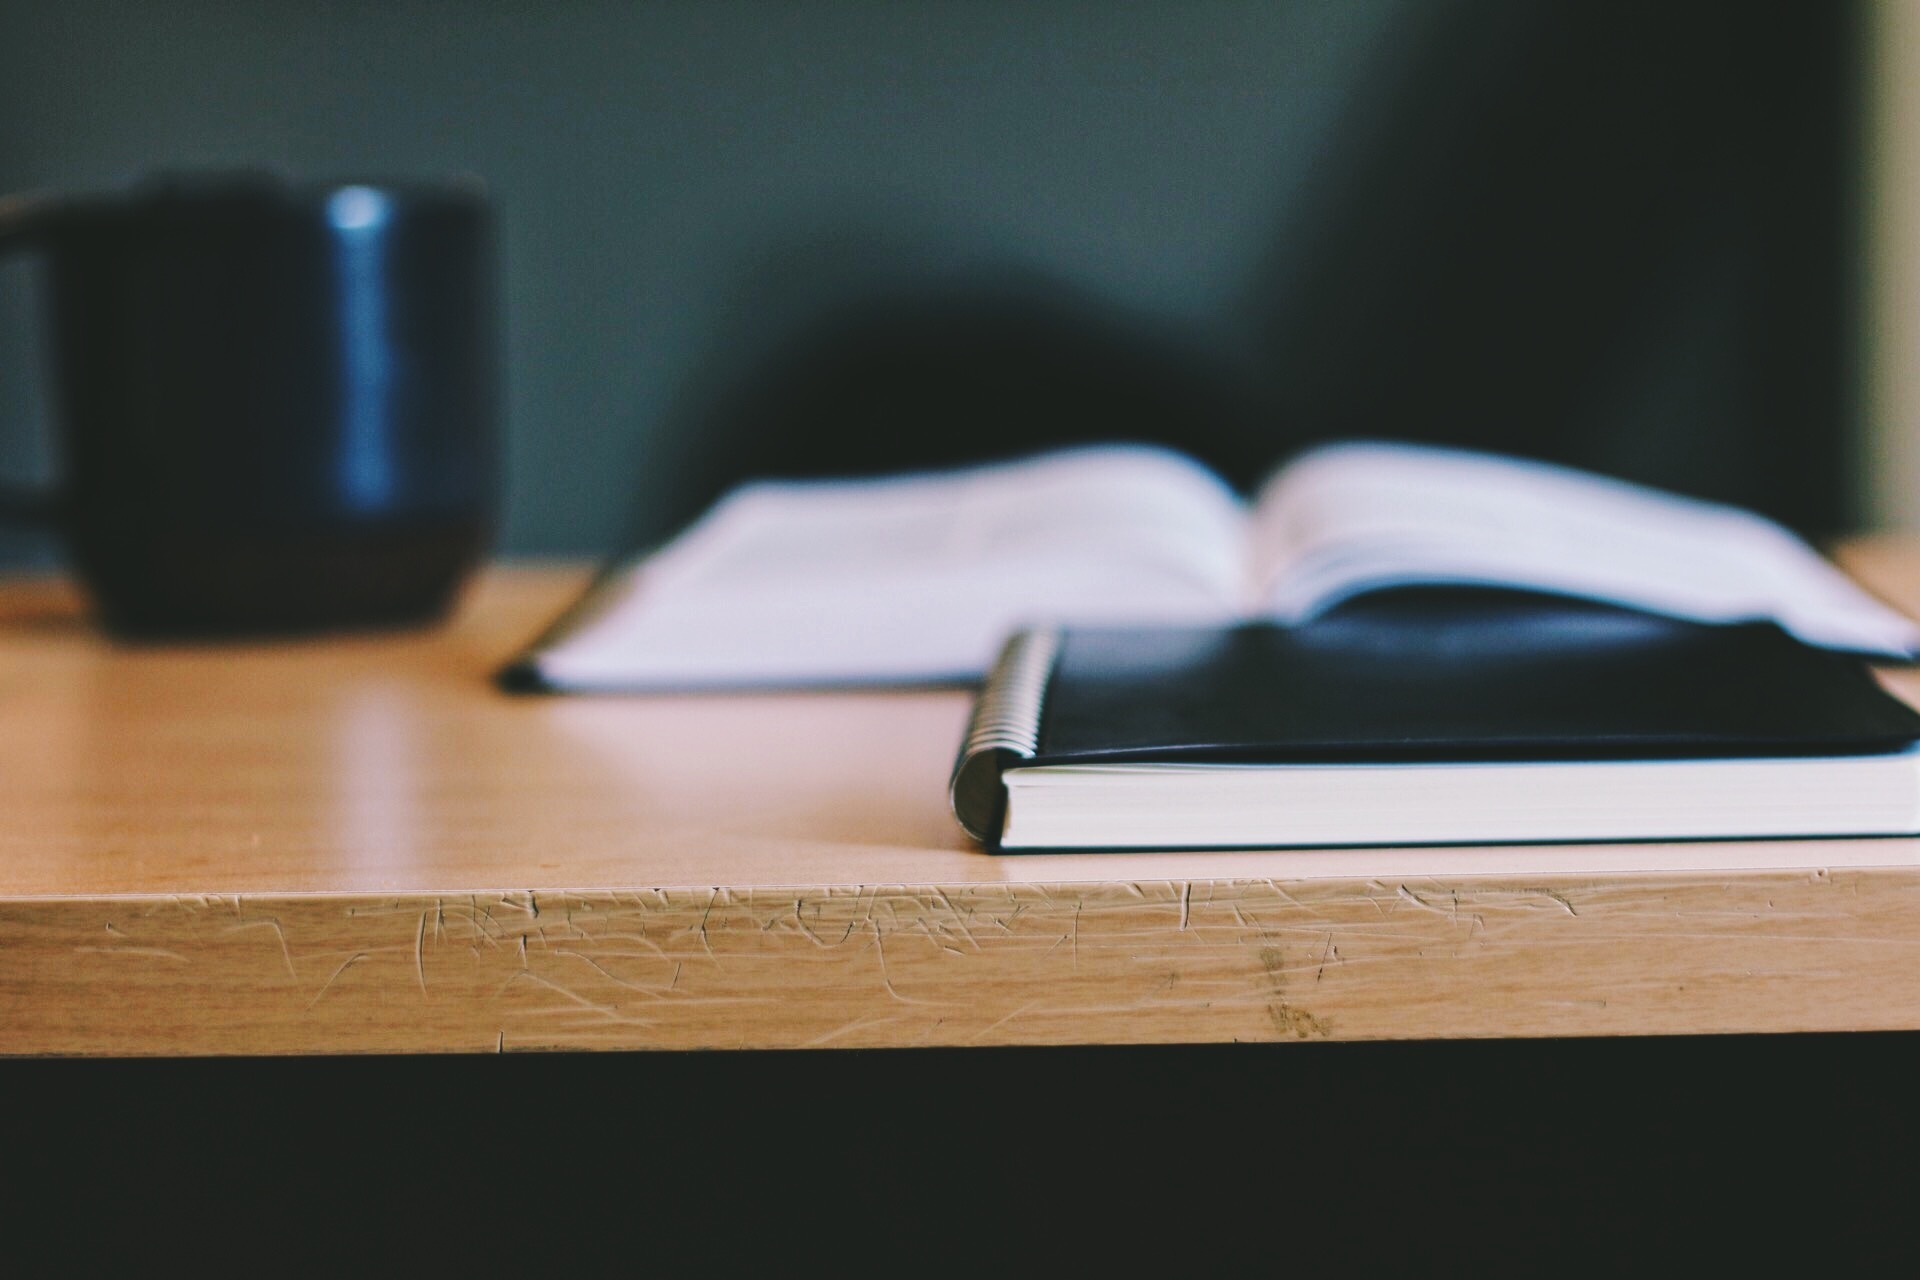
desk, notebook, writing, table, book, pen, diary, journal, writer, paper, education, brand, document, knowledge, pen and paper